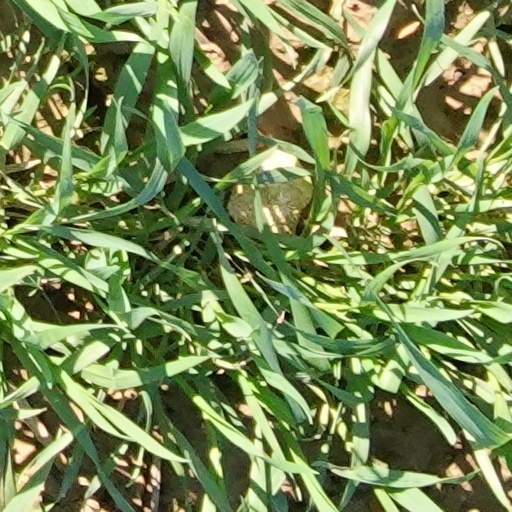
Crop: wheat